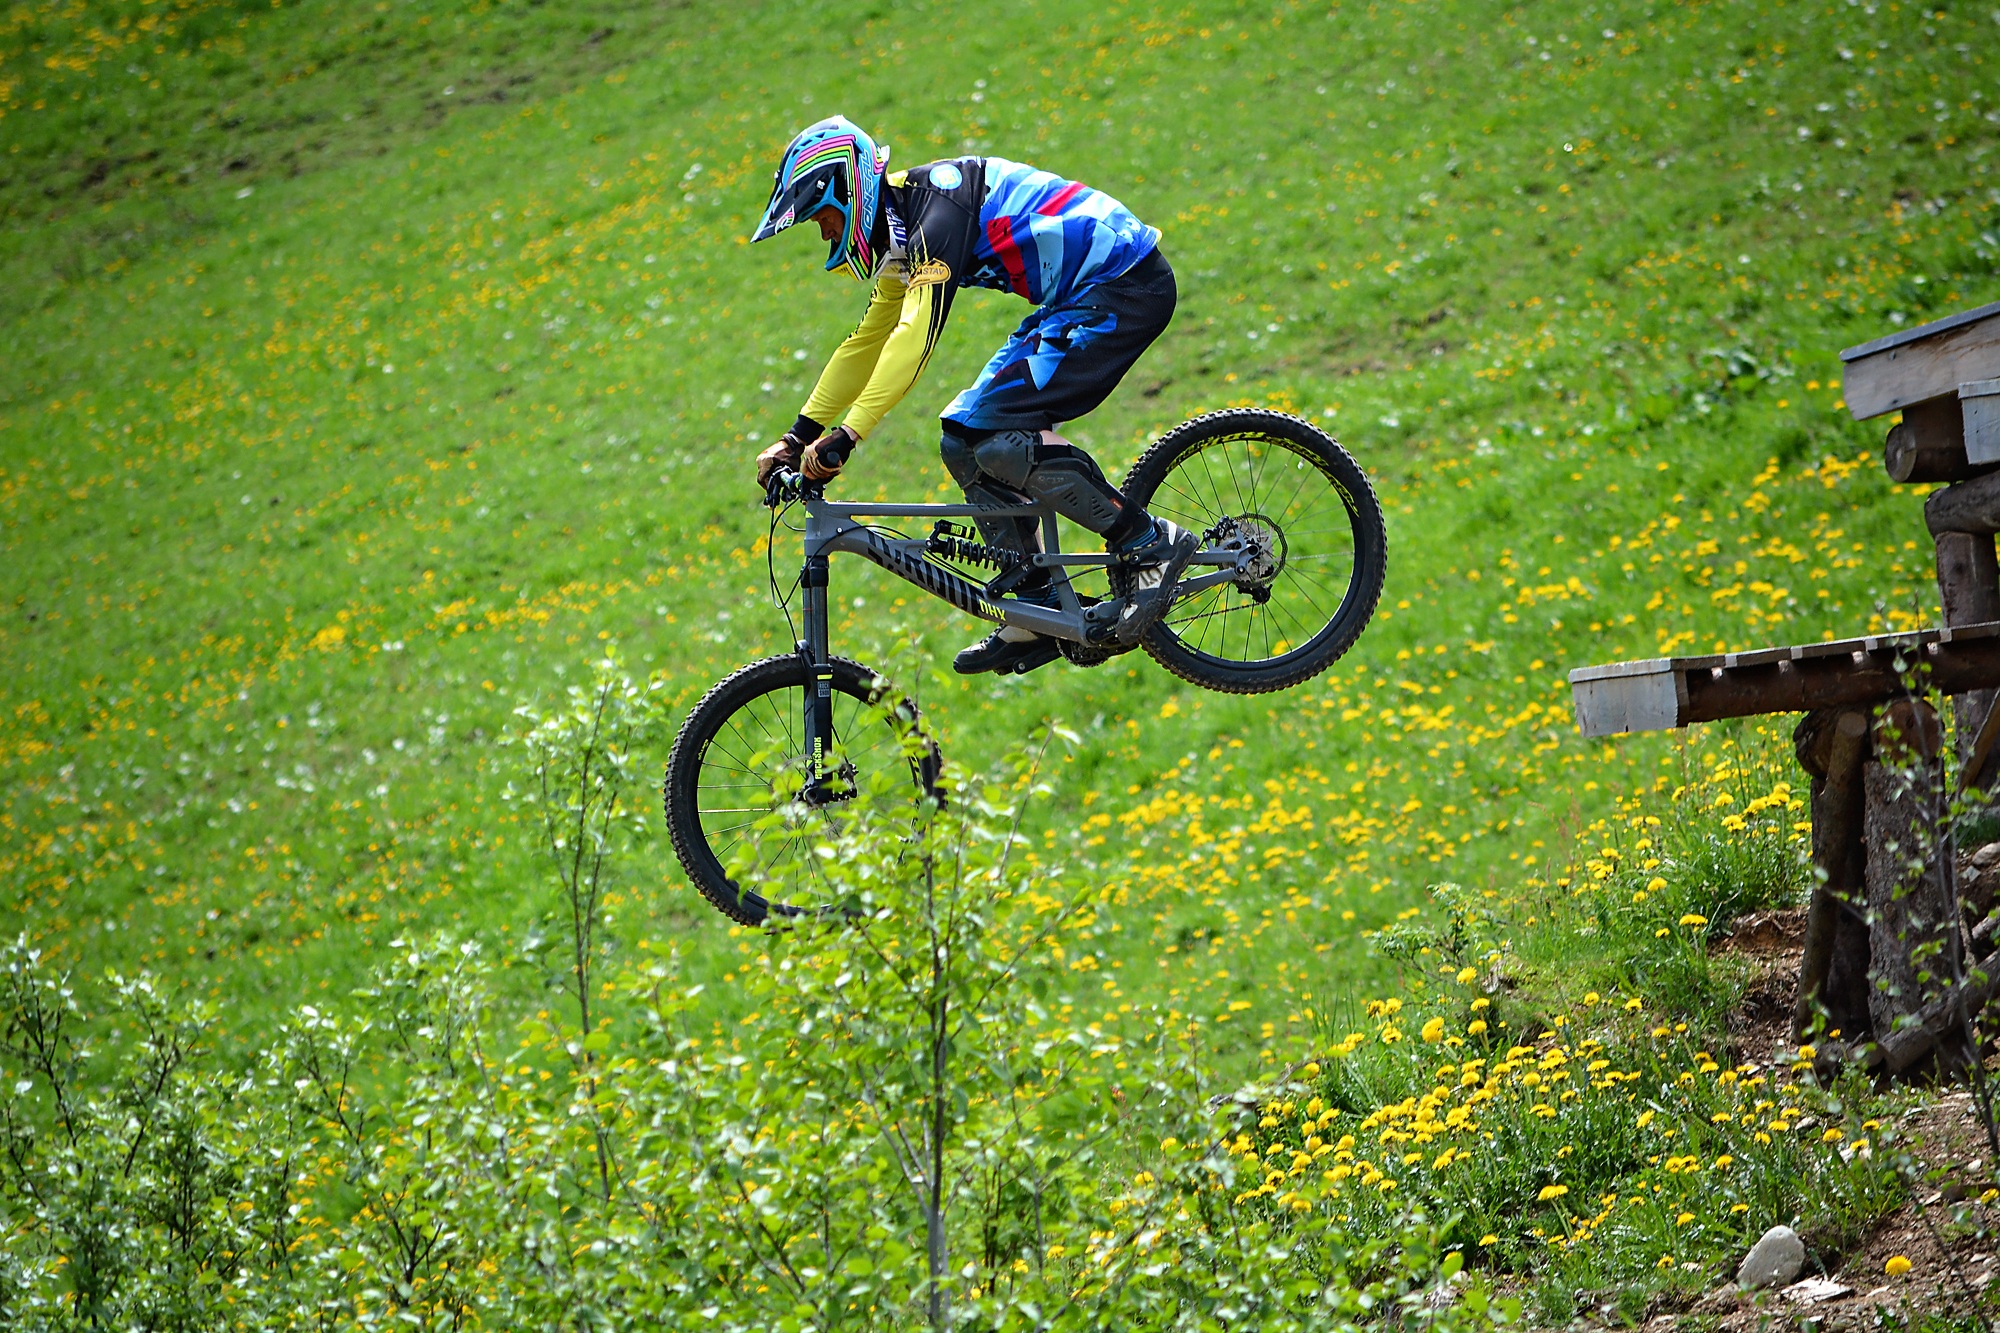
nature, person, trail, sport, meadow, hill, bicycle, bike, jump, green, vehicle, action, soil, human, extreme sport, terrain, sports equipment, mountain bike, cycling, sports, racing, out, in motion, freeride, obstacle, mountain biking, bike park, trail riding, cycle sport, cyclo cross bicycle, cyclo cross, bicycle racing, downhill mountain biking, mountain bike racing, bike route, cross country cycling